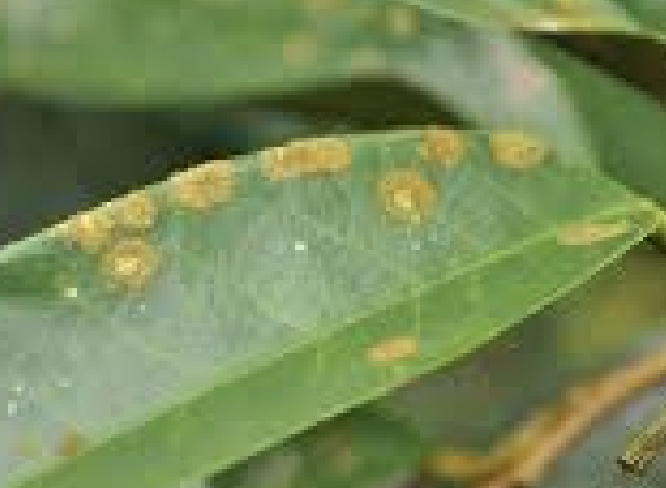
Label: stem_blight